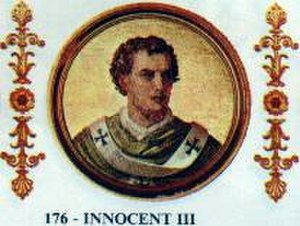
Paverækken / 2. årtusinde / 12. århundrede
Dette er en liste over paver, den romersk-katolske kirkes overhoved. Paverækken strækker sig tilbage til apostlen Peter.